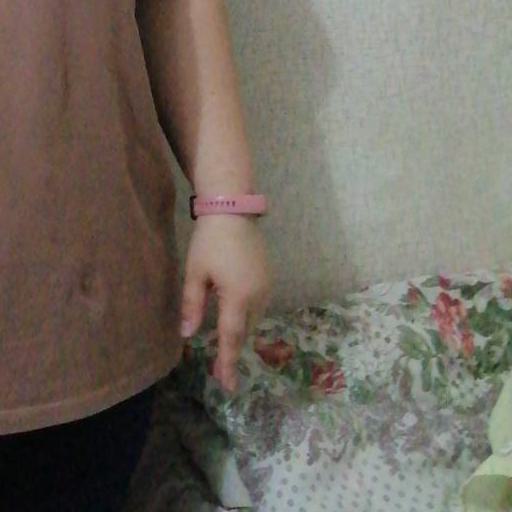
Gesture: no_gesture